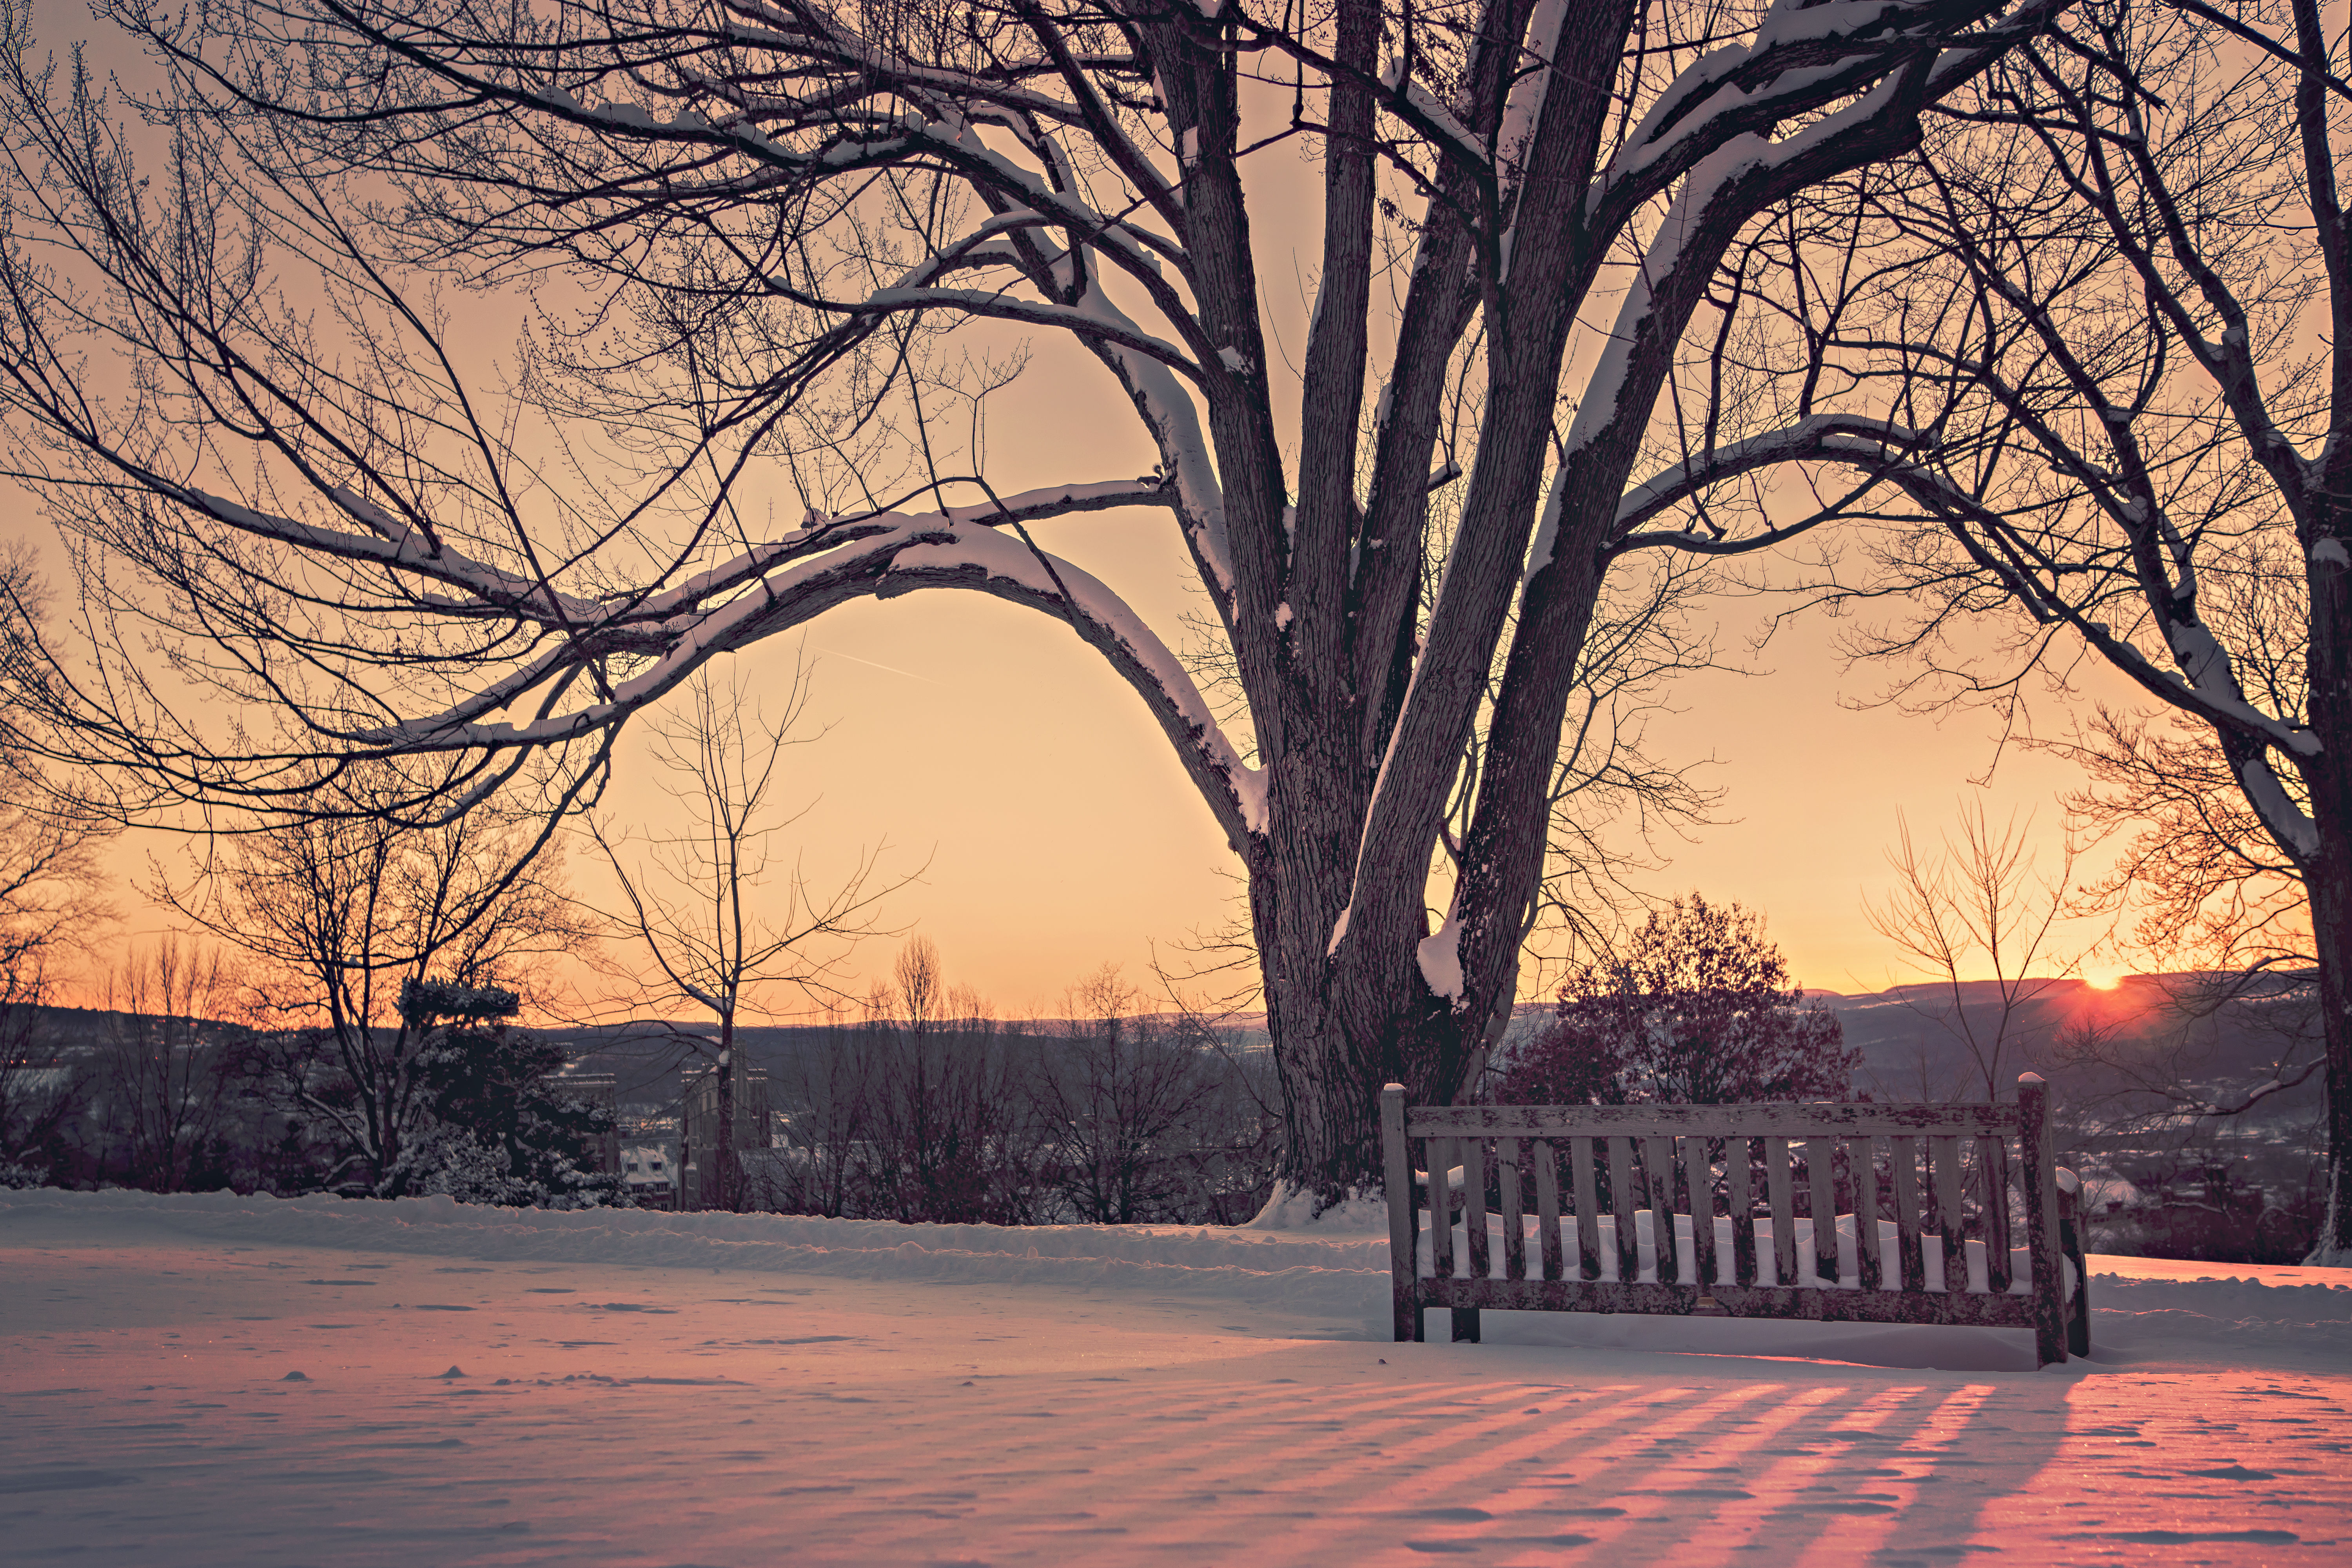
tree, branch, snow, winter, plant, sun, sunrise, sunset, sunlight, morning, flower, dawn, dusk, evening, twilight, reflection, autumn, weather, season, branches, atmospheric phenomenon, woody plant